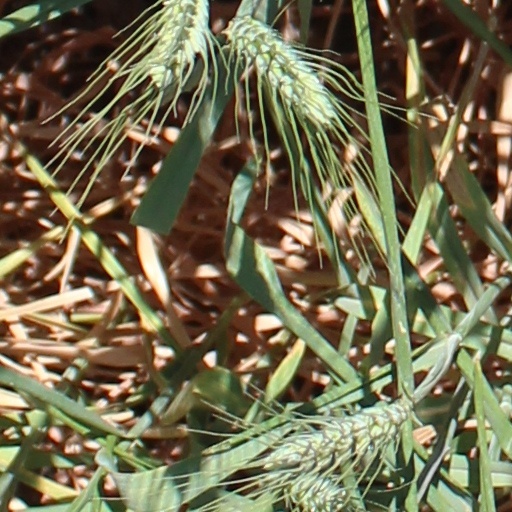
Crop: wheat